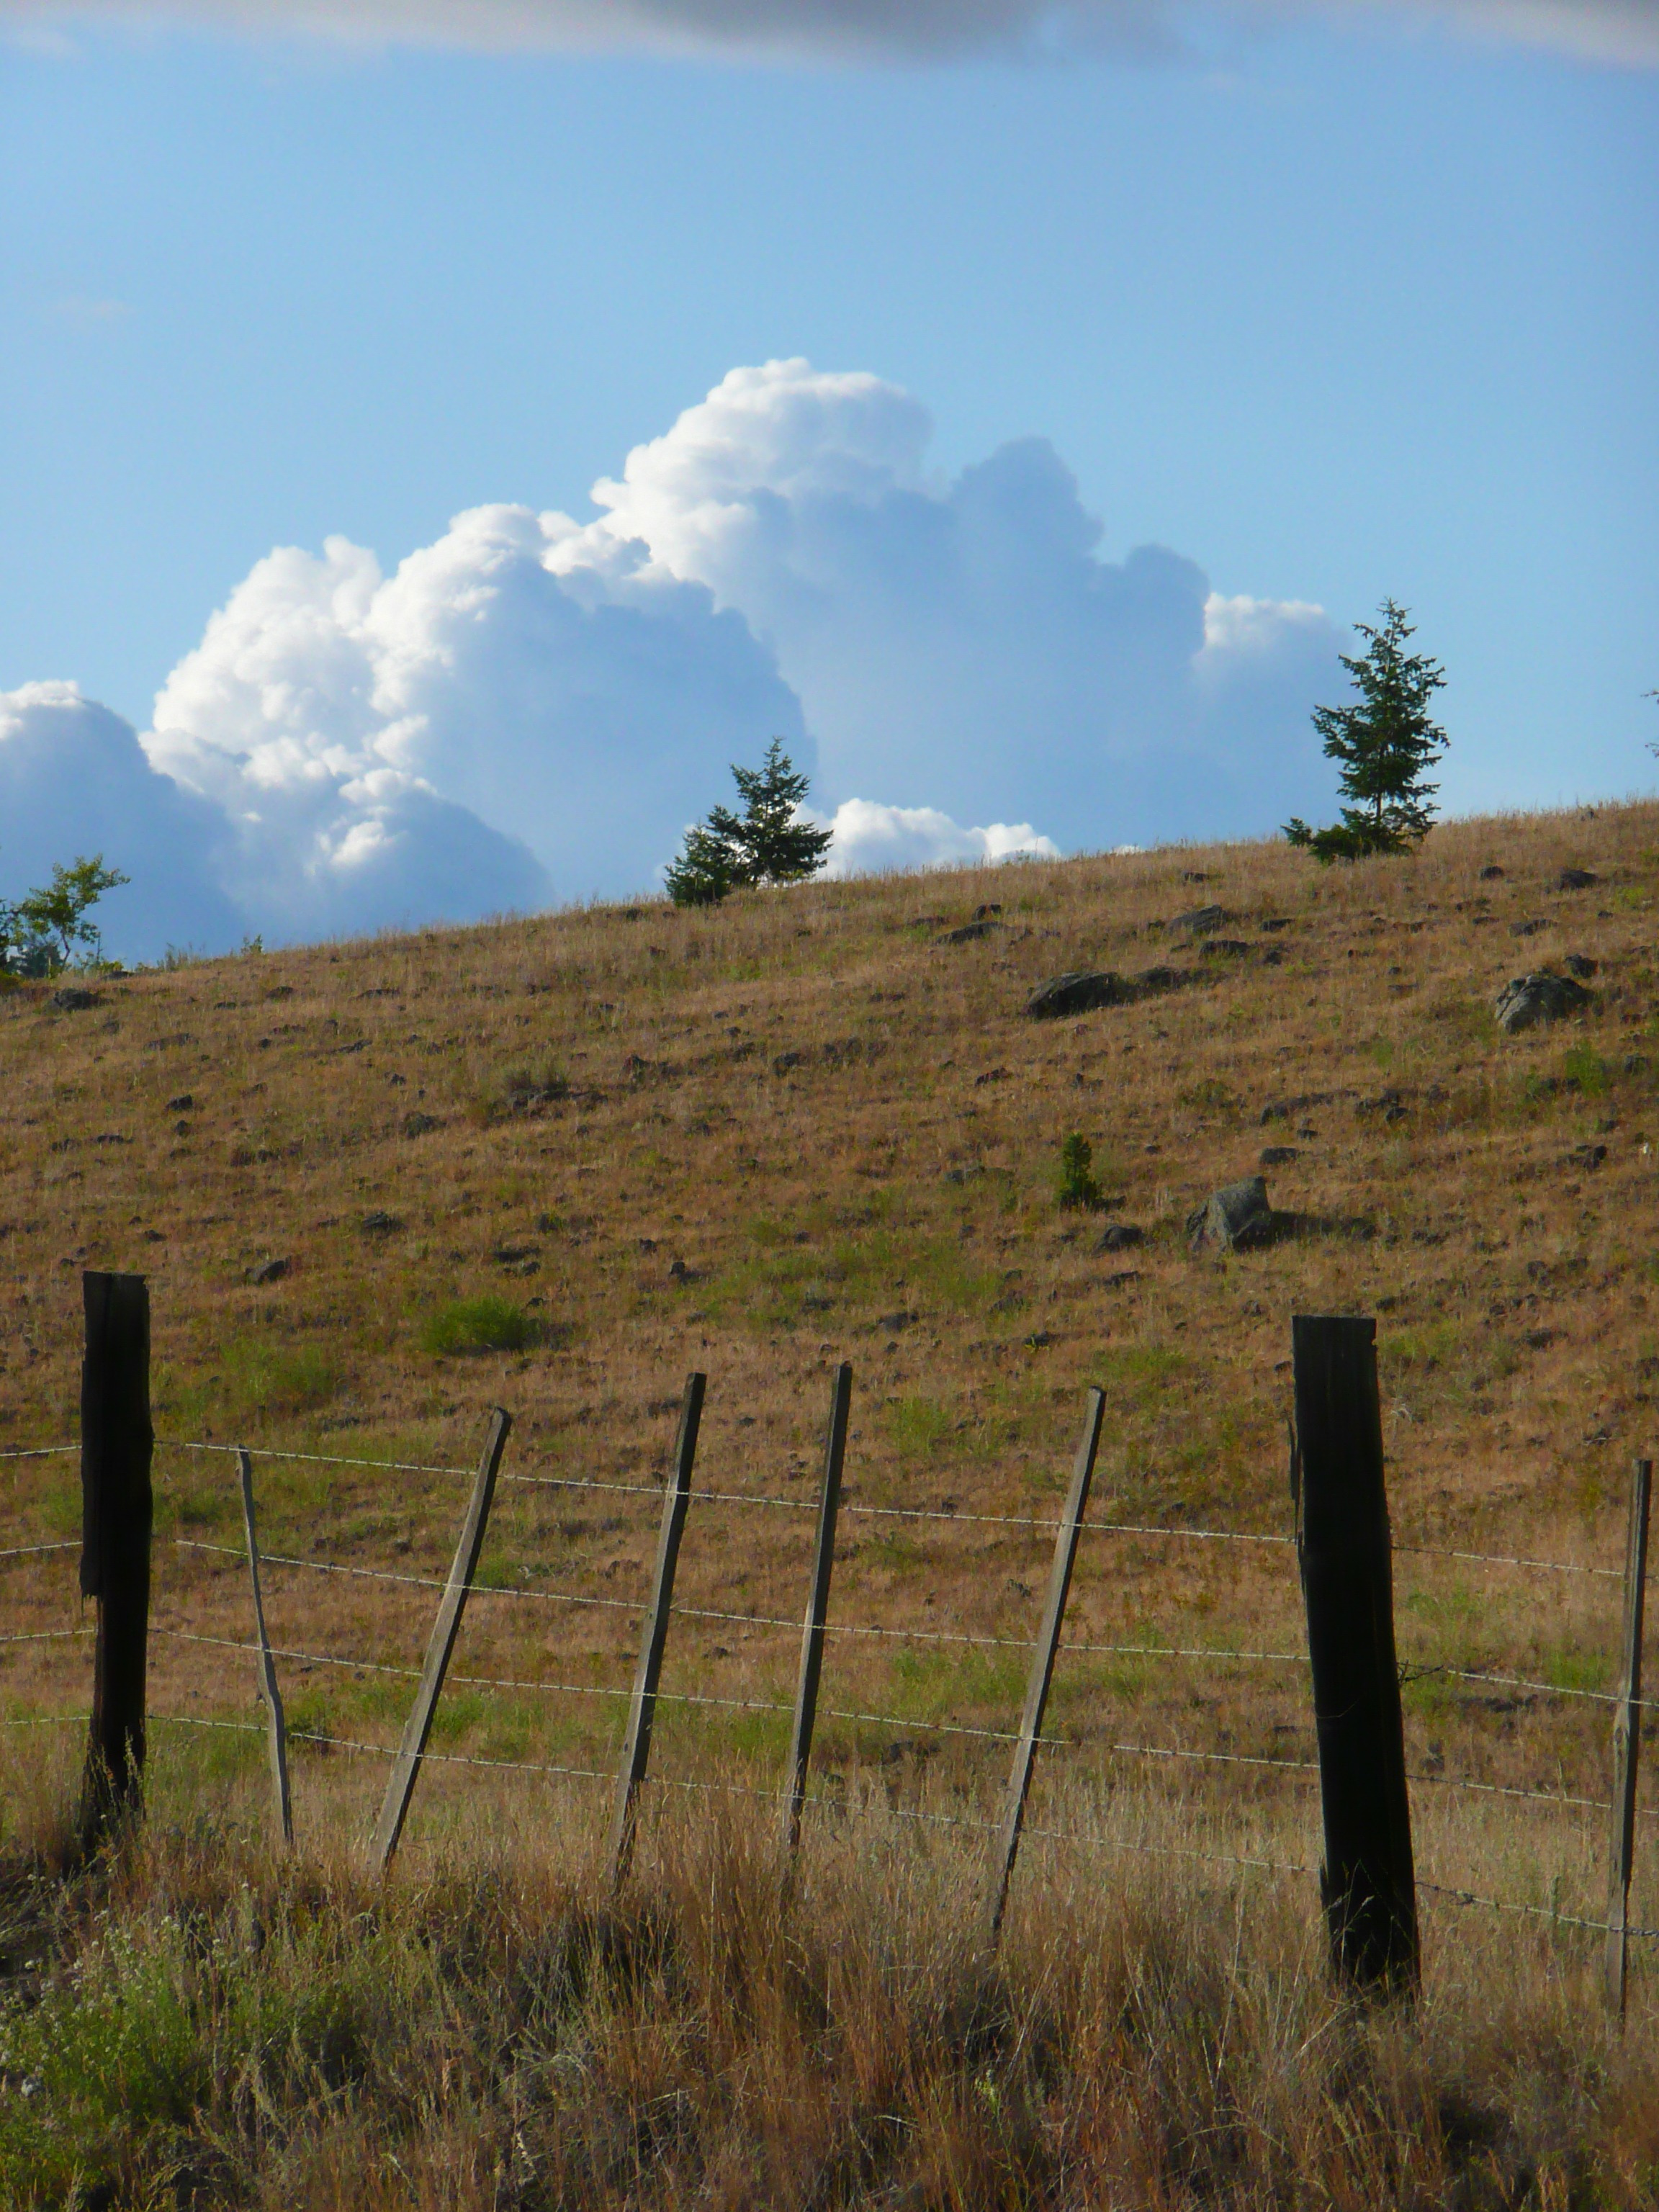
landscape, tree, grass, mountain, sky, field, farm, meadow, prairie, hill, wind, pasture, ranch, scenery, weather, soil, agriculture, plain, canada, grassland, thunderstorm, habitat, ecosystem, dark clouds, rural area, british columbia, natural environment, geographical feature, mountainous landforms, towering cumulus, chilcotin, cariboo